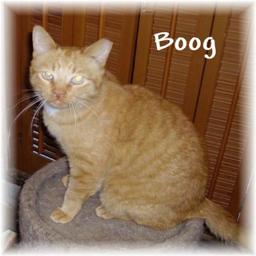
Animal: cats